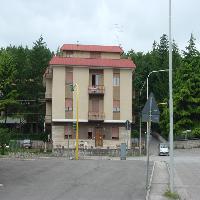
Weather: cloudy or overcast